Experimental rock

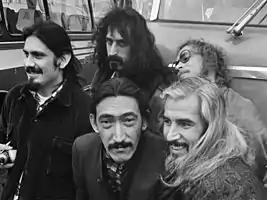
Frank Zappa's the Mothers of Invention released "Freak Out!" in 1966, which inspired several experimental rock bands.

Although experimentation had always existed in rock music, it was not until the early to mid-1960s that the genre widely began to incorporate influences from contemporary art, the avant-garde and the wider art world. Artists such as Pete Townshend, attended art school, which later led to the incorporation of avant-garde ideas such as that of auto-destructive art, that inspired his guitar smashing in the Who, while others such as Syd Barrett drew influence from avant-garde music movements like free improvisation, particularly the prepared guitar techniques of AMM's Keith Rowe which he incorporated into his psychedelic free-form guitar playing in Pink Floyd through the use of a zippo lighter as a guitar slide. Additionally, rock musicians drew from previous counterculture movements such as the Beat Generation, as well as contemporaneous developments in experimental film and music. Other early influences included avant-garde and free jazz, musique concrète, and the works of composers Igor Stravinsky, John Cage, Karlheinz Stockhausen, and Luciano Berio. Subsequently, early attempts to merge the avant-garde with rock music were made by several underground music acts such as the Druds, the Fugs, the Daevid Allen Trio, the Mothers of Invention, the Velvet Underground, Nico, Nihilist Spasm Band, Soft Machine, the Godz, Red Krayola, Silver Apples, the United States of America, Cromagnon, Fifty Foot Hose, the Sperm, Pärson Sound and Pink Floyd who incorporated elements of avant-garde music, sound collage, and poetry into their work.